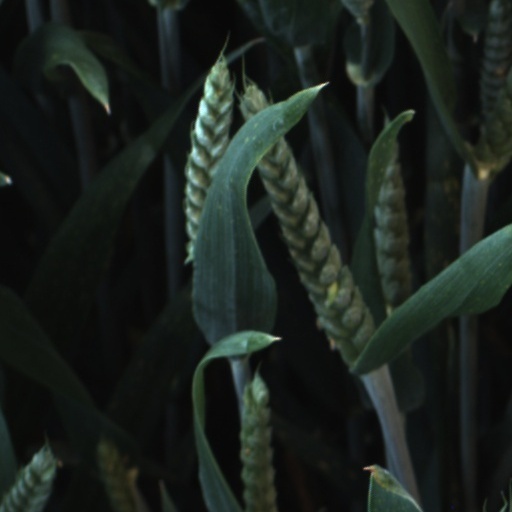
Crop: wheat